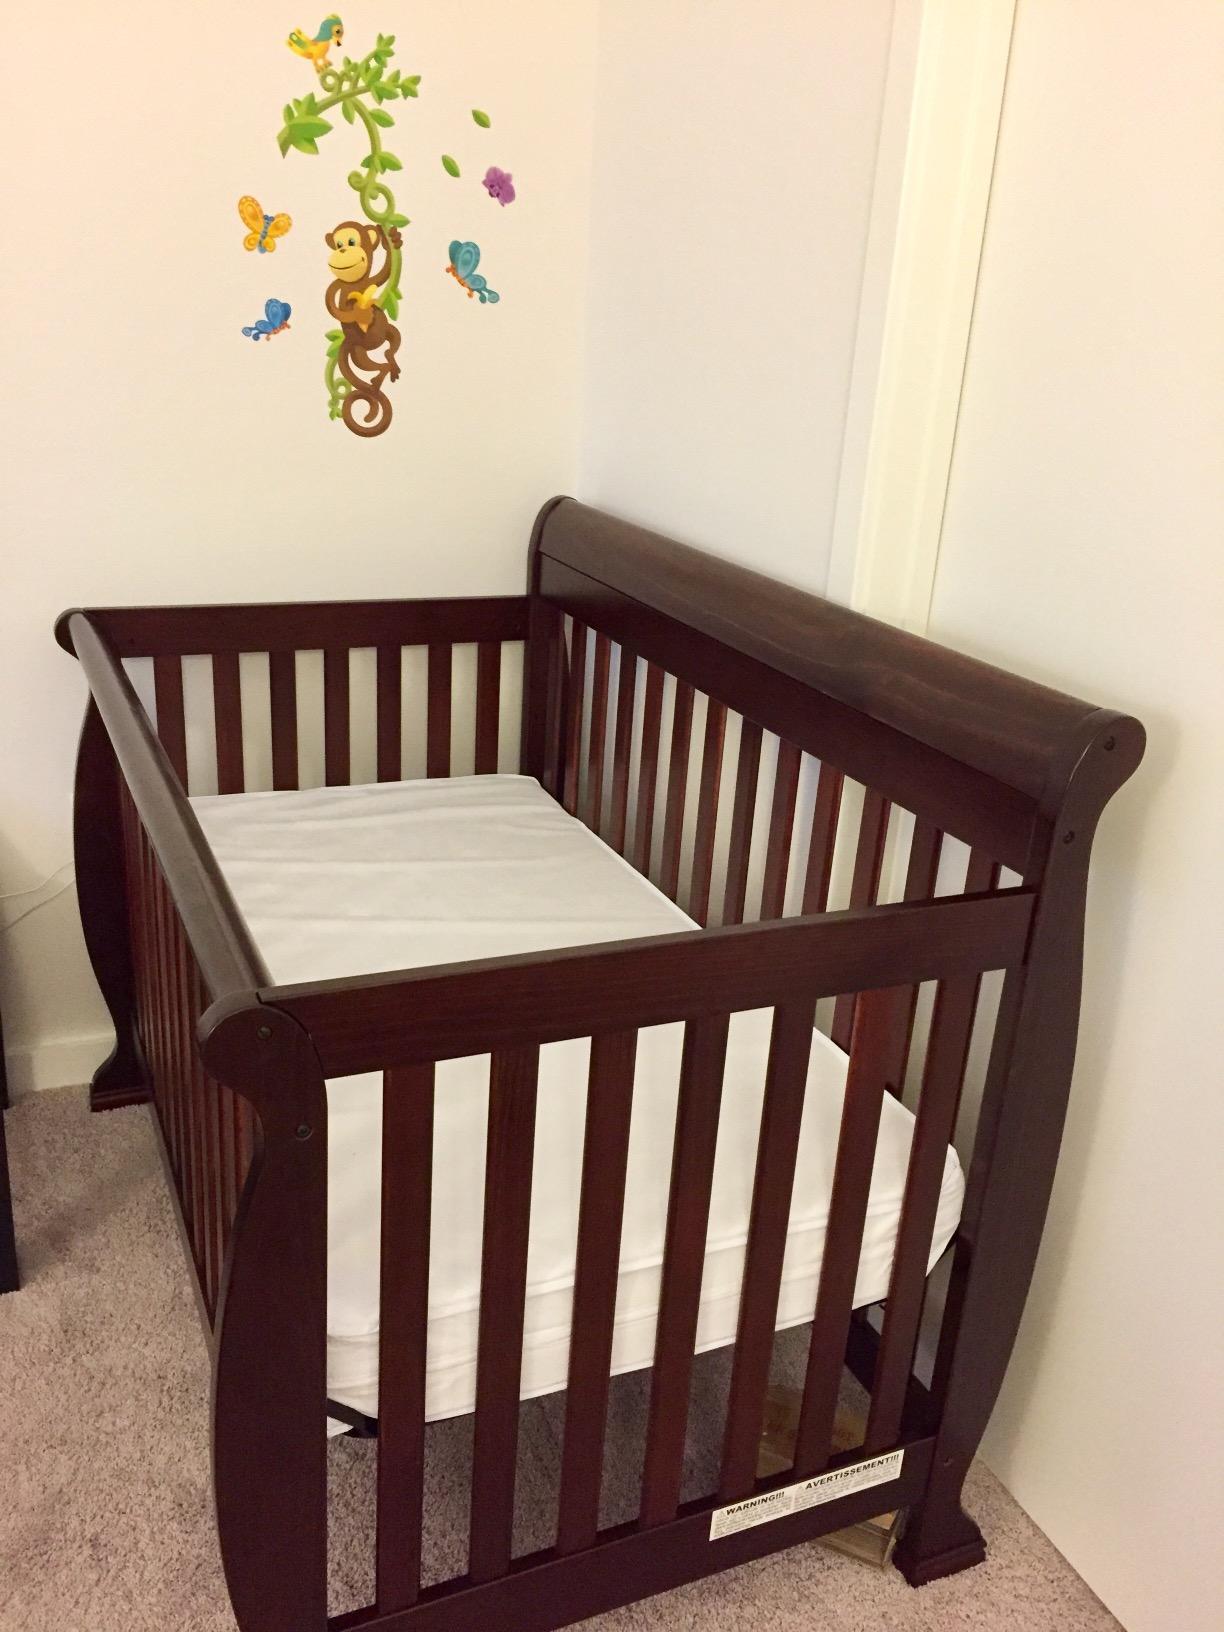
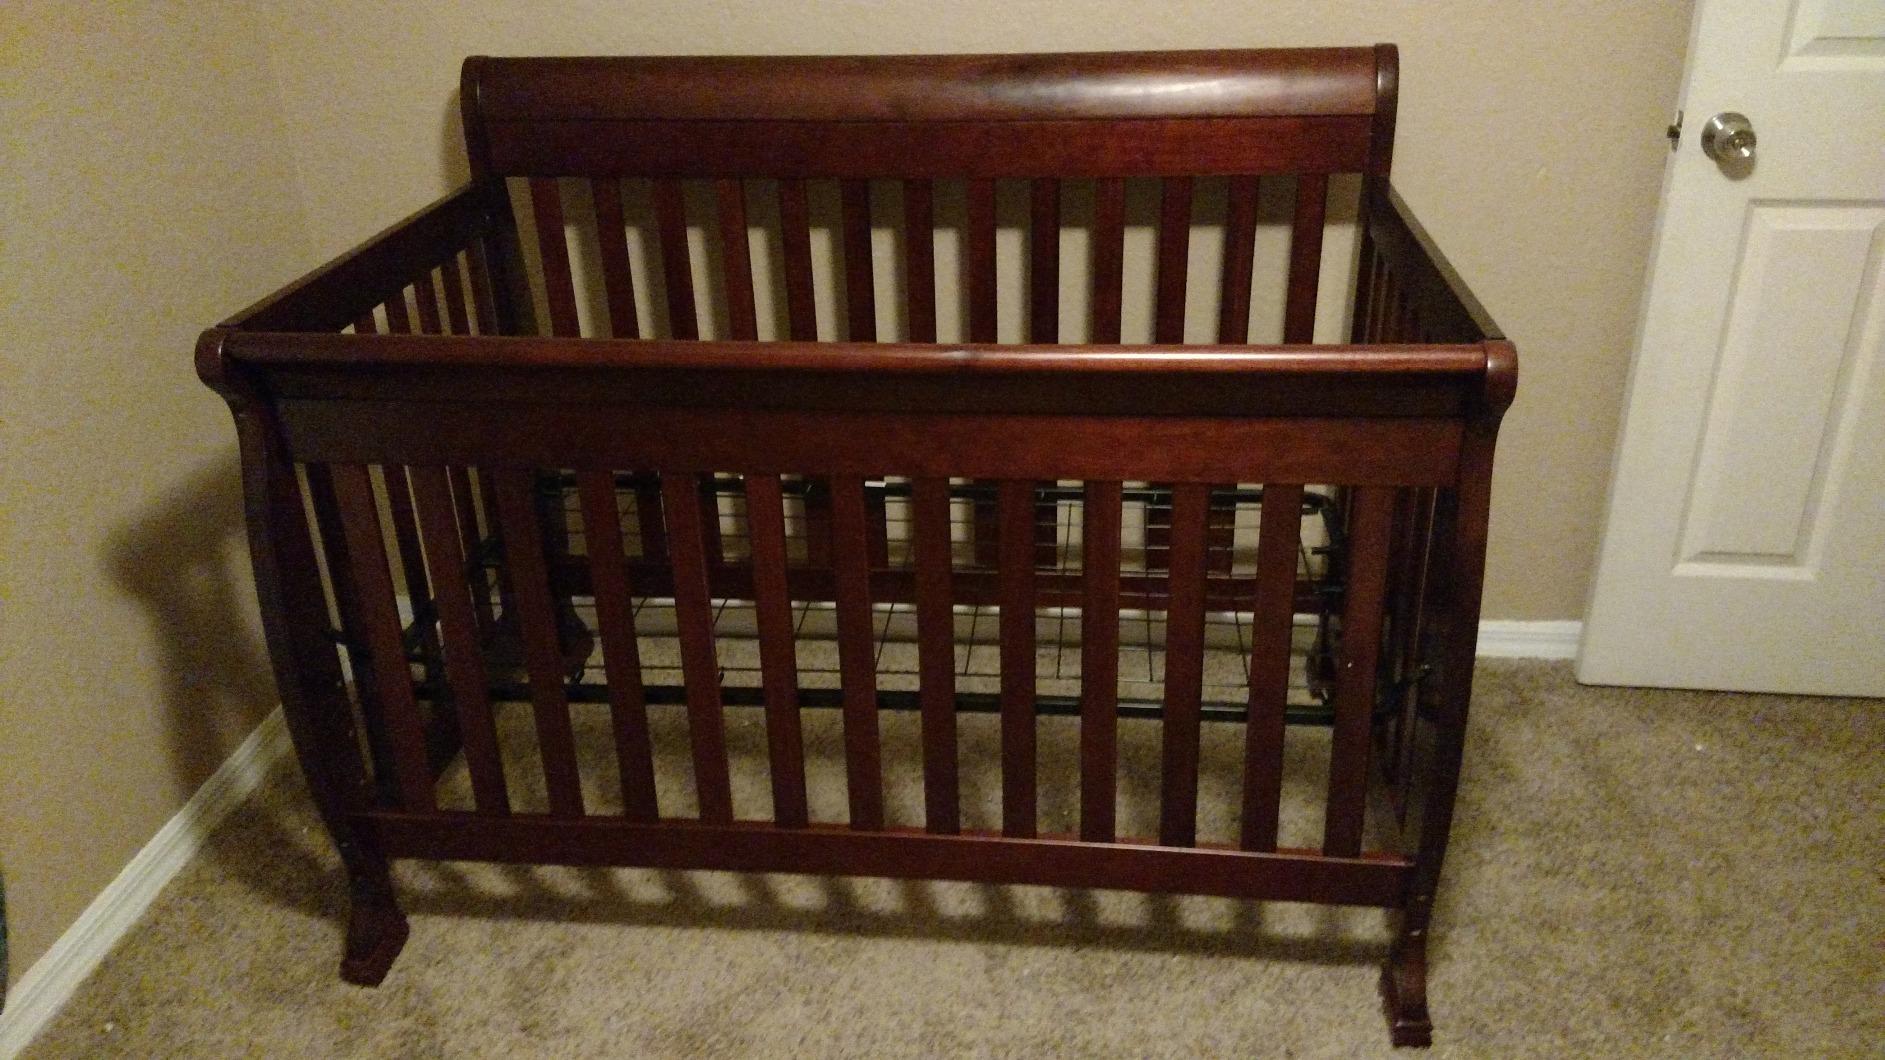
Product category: products_crib
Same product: yes